Let He Who Is Without Sin...

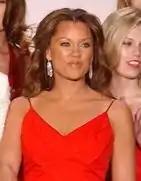
Vanessa L. Williams guest stars as Arandis

The episode was directed by series cast regular Rene Auberjonois, and written by Robert Hewitt Wolfe and Ira Steven Behr.